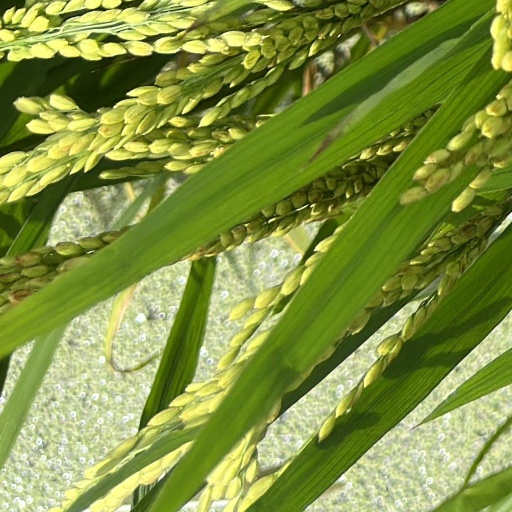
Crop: rice